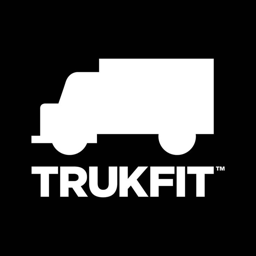
i enjoy this logo because its for skating but uses and literal picture for a trunk that 's 2d like a puzzle piece